Hobo Johnson

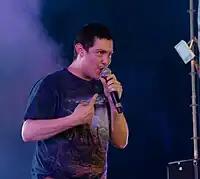
Hobo Johnson performing at Falls Festival in Byron Bay, 2018

Frank Lopes Jr. (born December 22, 1994), known professionally as Hobo Johnson, is an American vocalist and frontman of the band Hobo Johnson & the LoveMakers. Hobo Johnson also delivers lyrics in the form of rap and spoken word to create his raw, often self-released music.